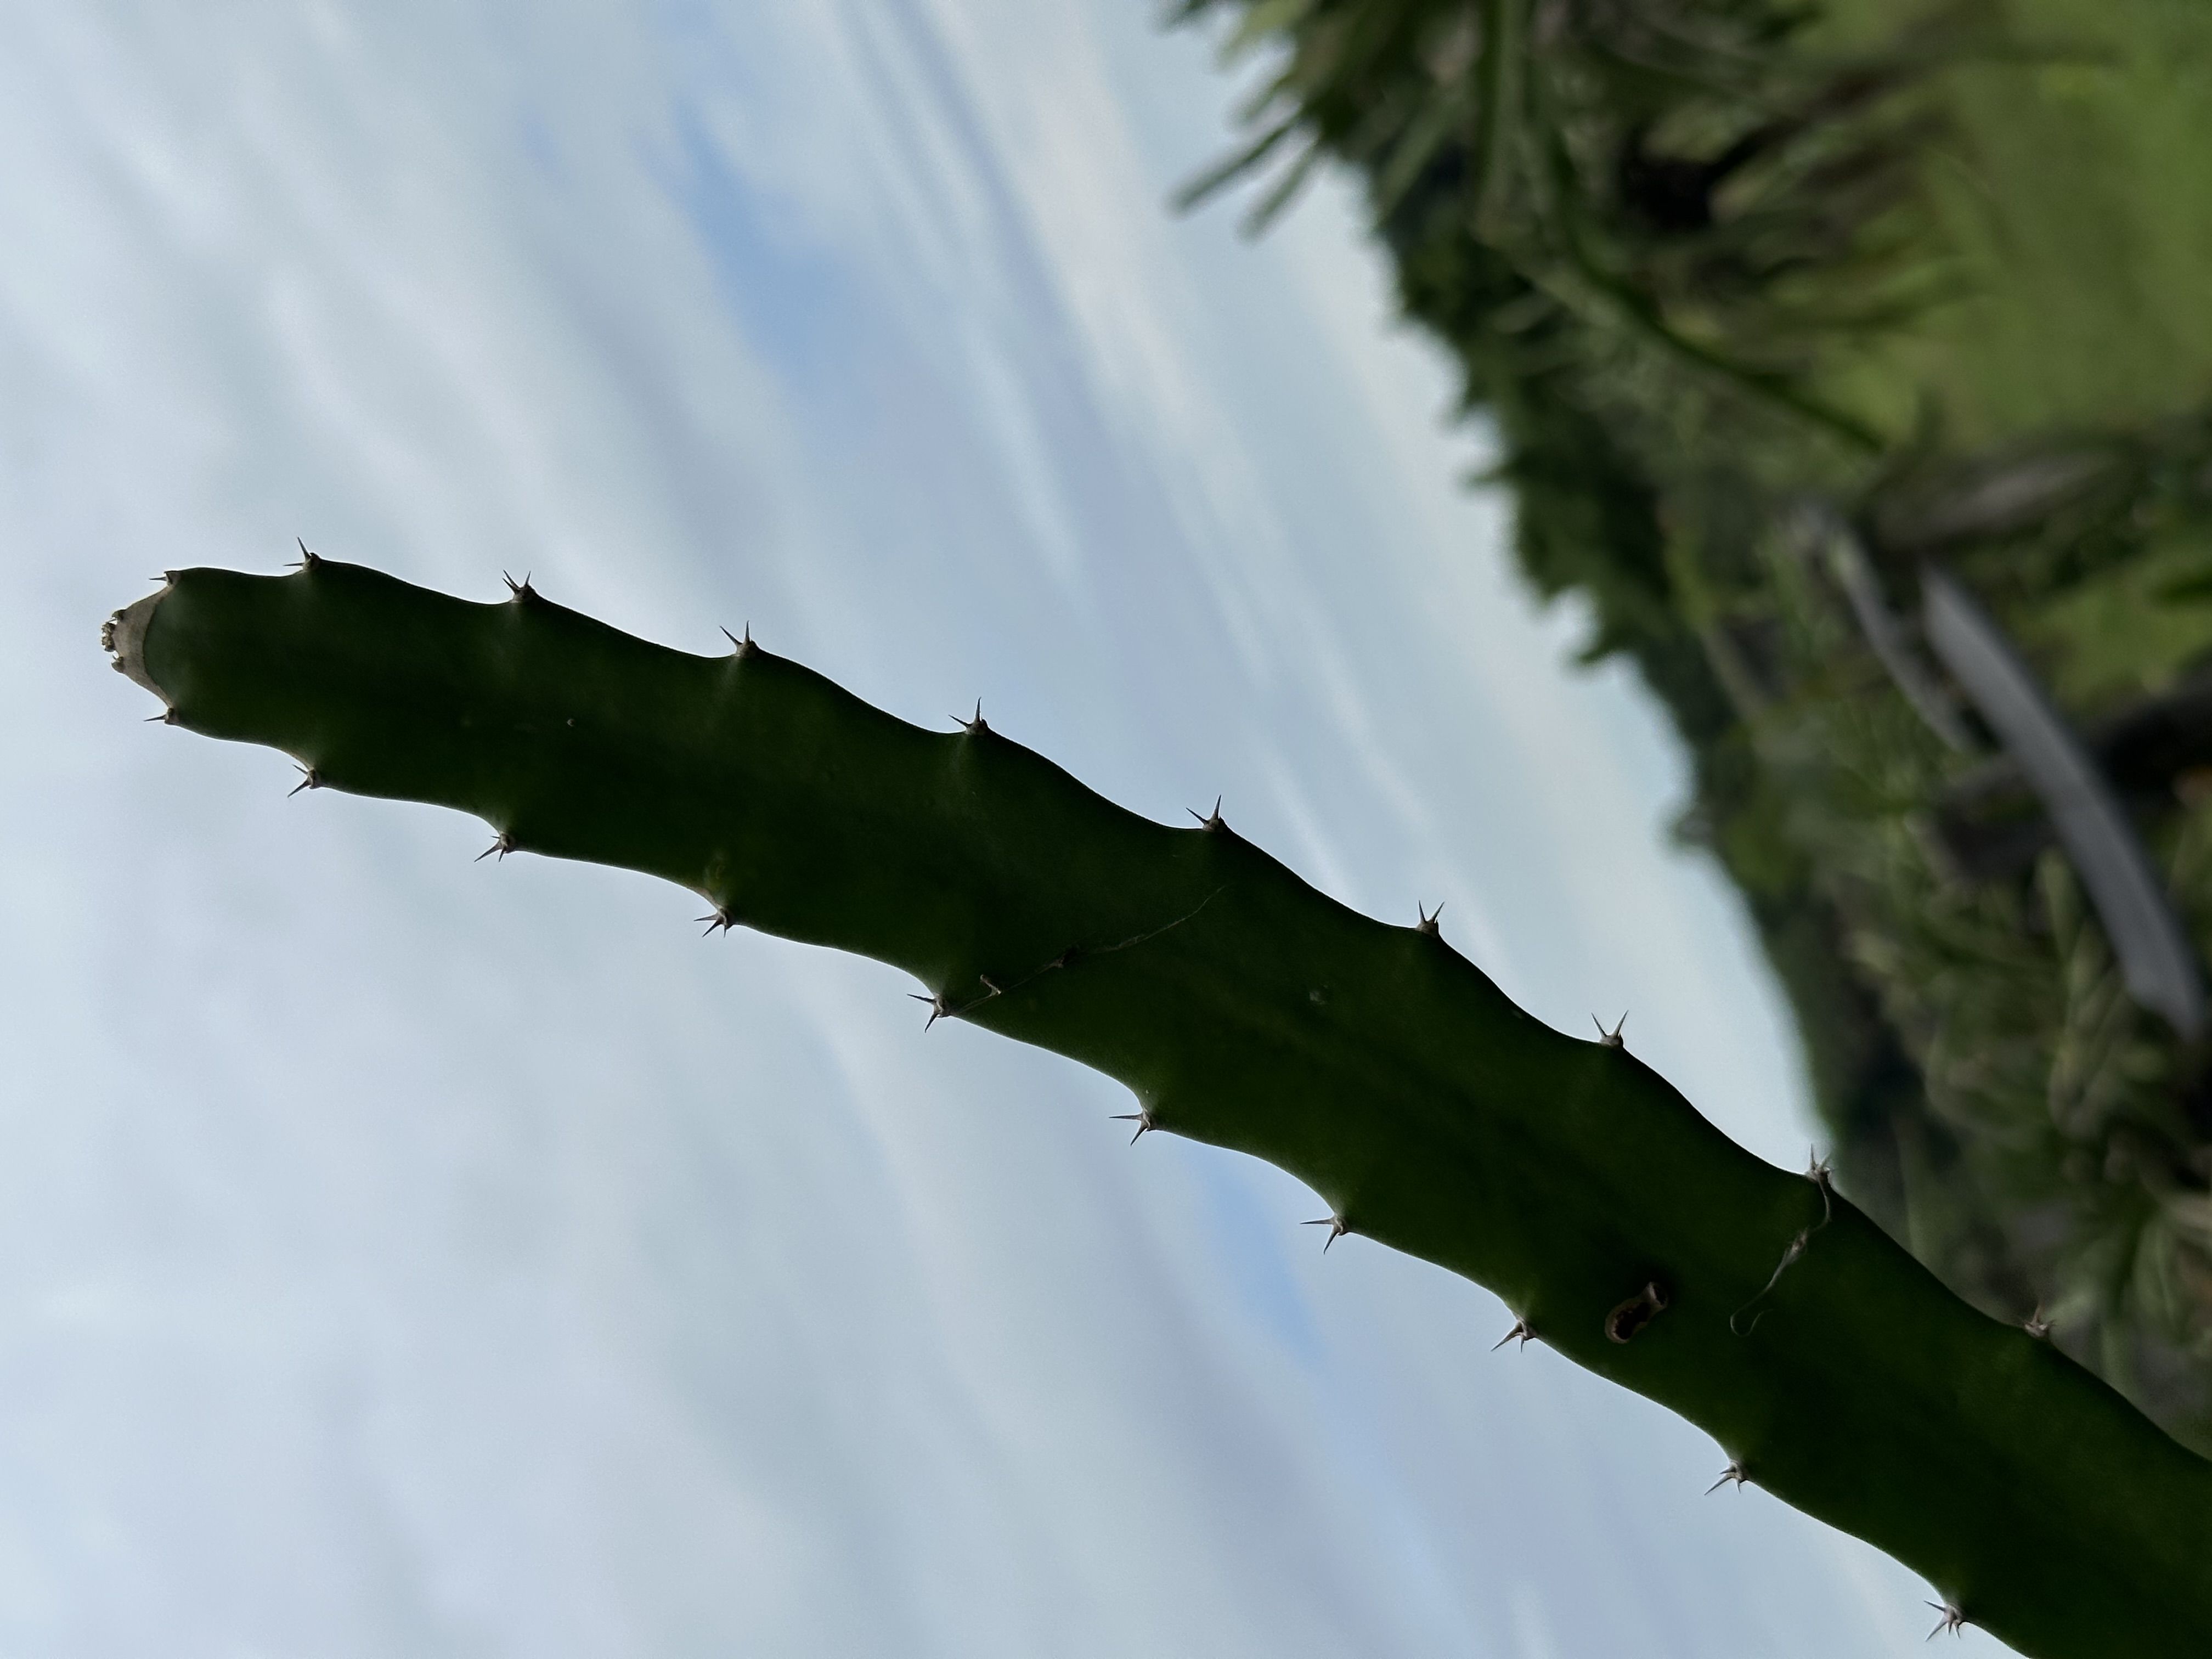
Label: Good leaf